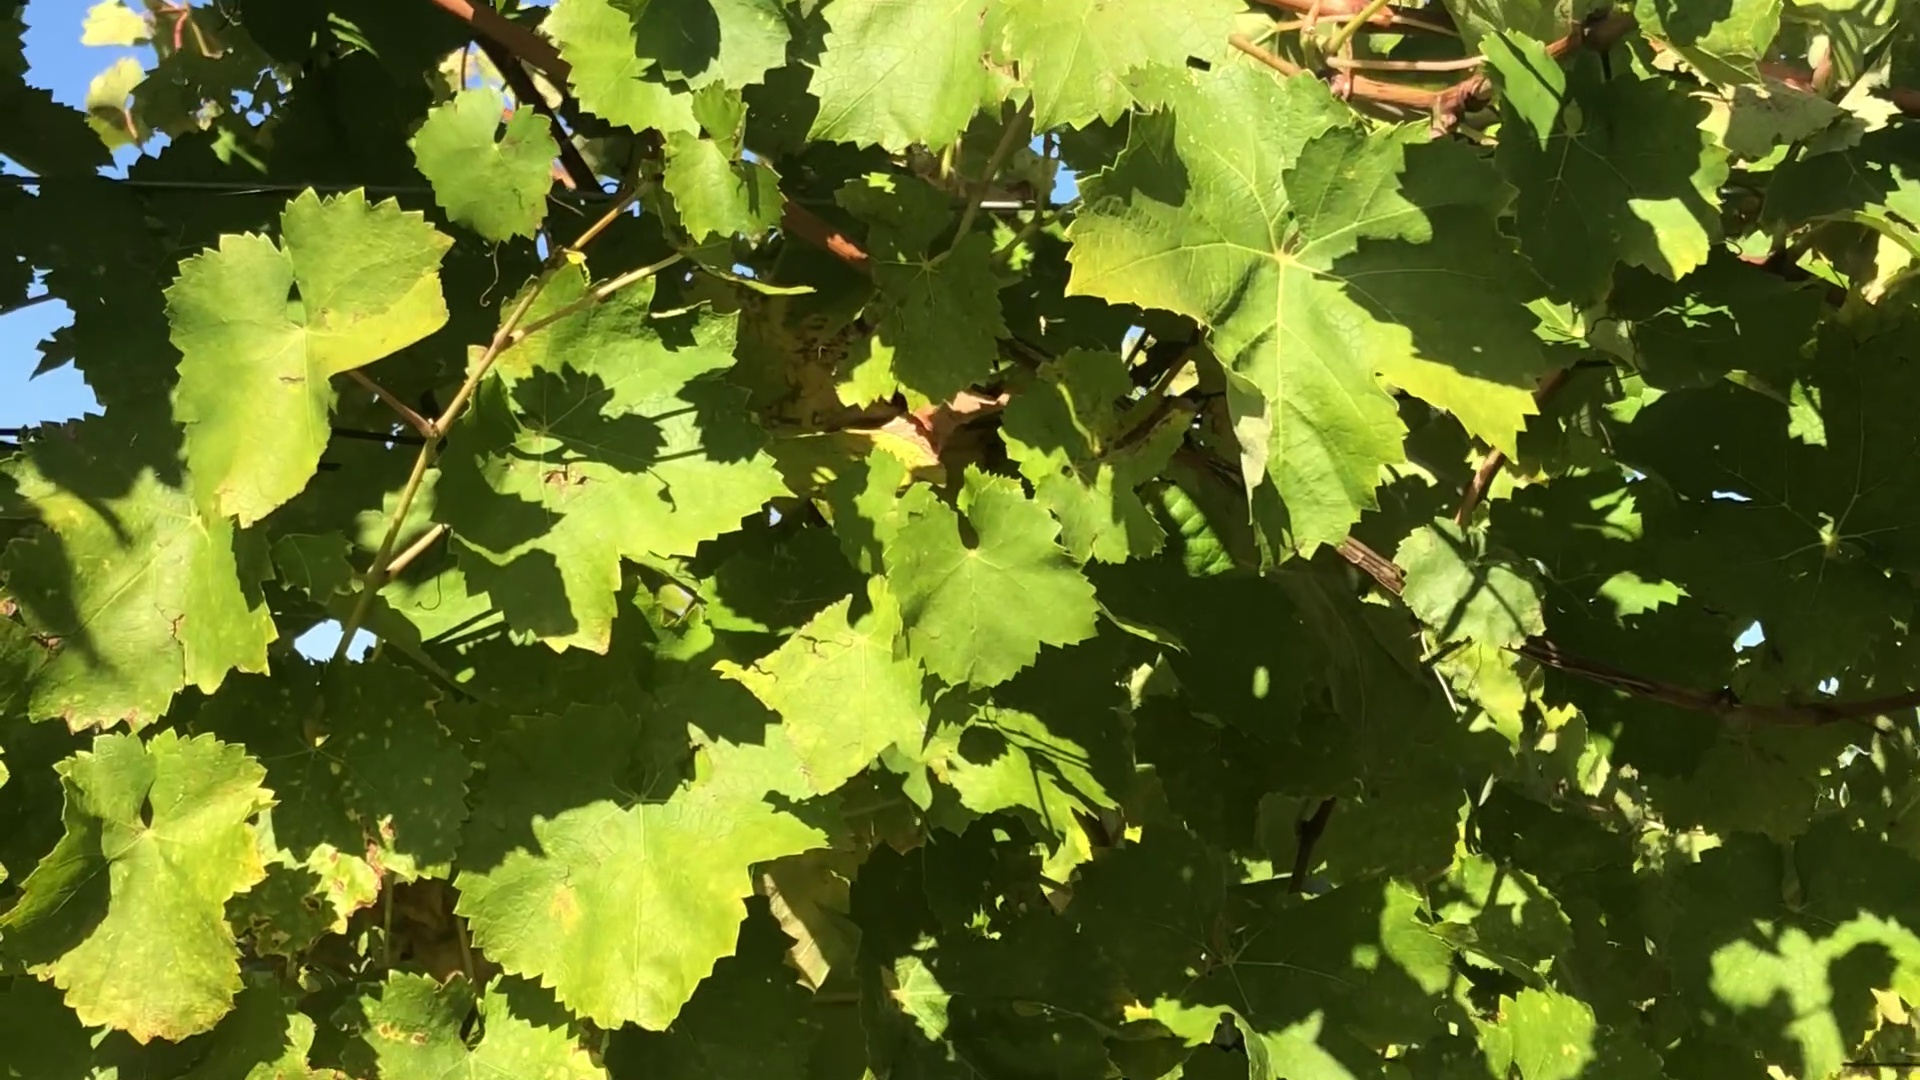
Label: healthy